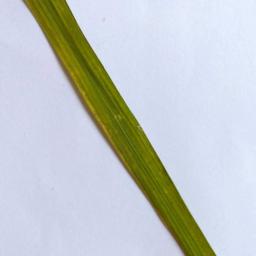
Label: Rice___Healthy